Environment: real
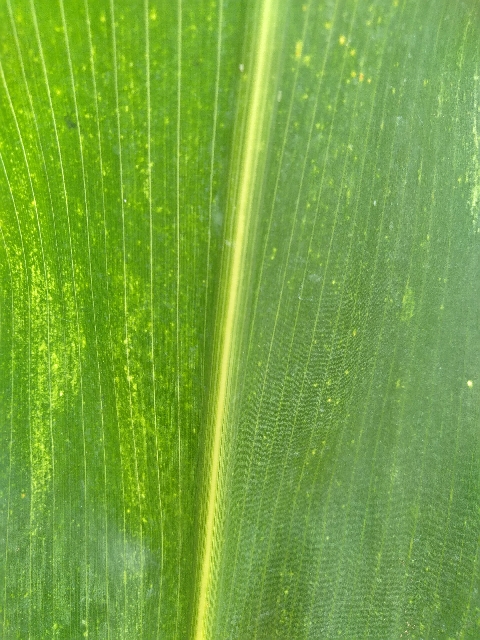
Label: lethal_necrosis